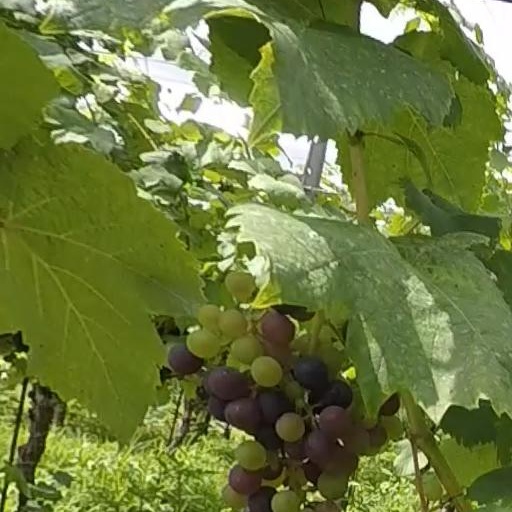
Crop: grape